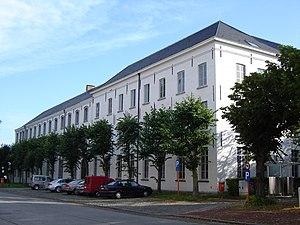
Cet article présente la liste des abbayes en Belgique, et reprend, pour chaque abbaye passée ou actuelle, sur le territoire de la Belgique, sa localisation précise, la date et les circonstances de sa fondation, son ordre religieux de rattachement et la situation actuelle de l'abbaye.
La liste des monastères en Belgique a pour but de recenser, sur le territoire de la Belgique, tous les monastères, c'est-à-dire ceux qui correspondent à des chartreuses, des abbayes ou des prieurés, mais aussi ceux qui le sont au sens strict. Il est précisé à chaque fois :